Chalakudy River

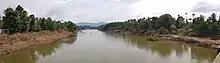
River banks after the flood in 2018

The famous waterfalls, Athirappilly Falls and Vazhachal Falls, are situated on this river. The hydro electric projects on Chalakkudy River are Sholayar Hydro Electric Project and Peringalkuttu Hydro Electric Project. For irrigation purposes Thumboormoozhy Dam is constructed across this river. It merges with the Periyar River near Elenthikara, adjacent to Manjali, North Paravur in Ernakulam District and finally Joins Kodungallur Backwaters and Join Arabian sea at Azhekode. The Parambikulam Dam has been built on the Parambikulam River, one of its four tributaries.